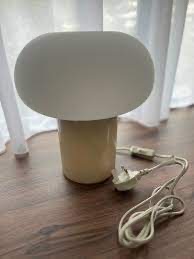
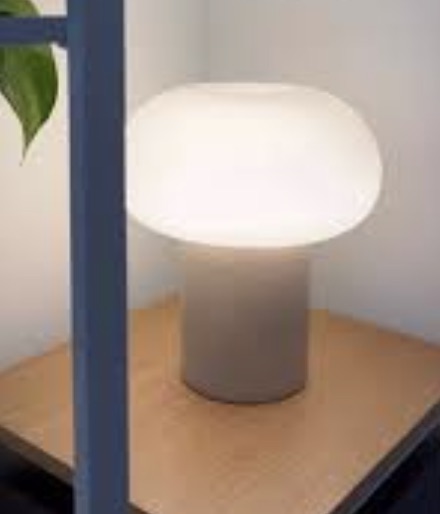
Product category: misc
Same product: yes